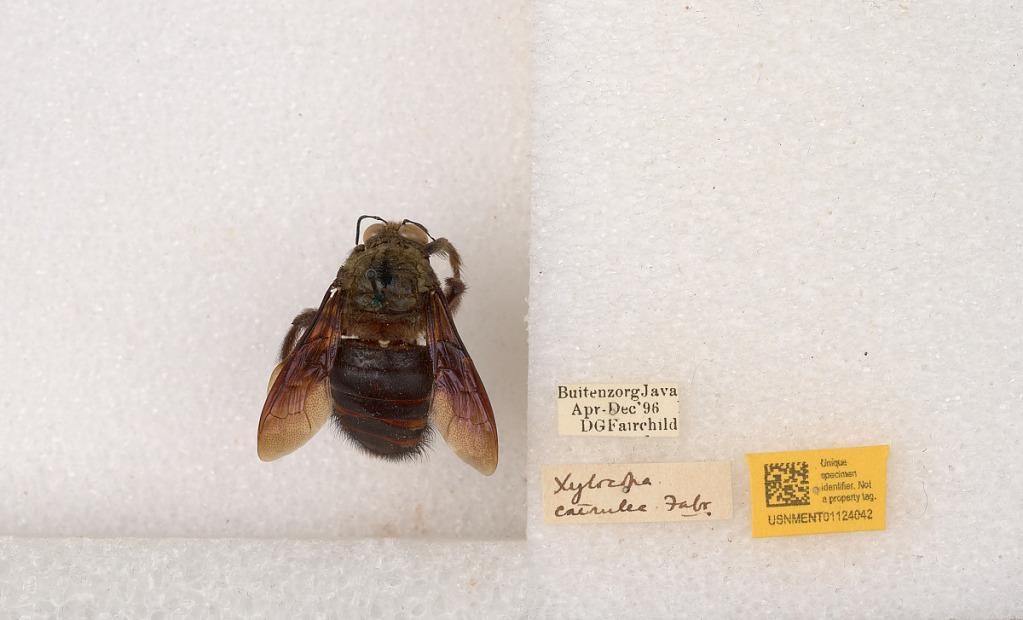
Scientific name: Xylocopa (Koptortosoma) caerulea (Fabricius)
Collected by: D. Fairchild
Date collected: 1896-4-1
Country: Indonesia
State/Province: West Java
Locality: Buitenzorg